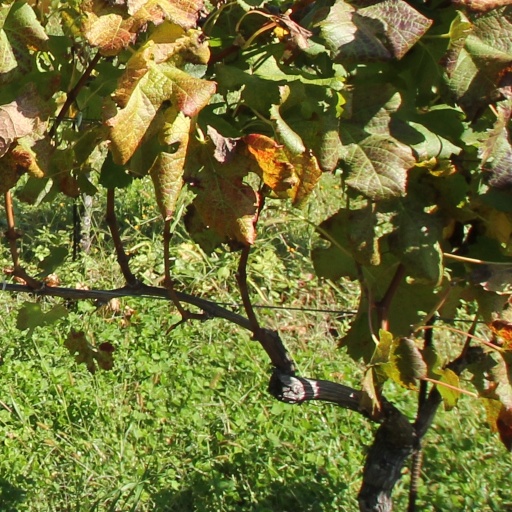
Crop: grape